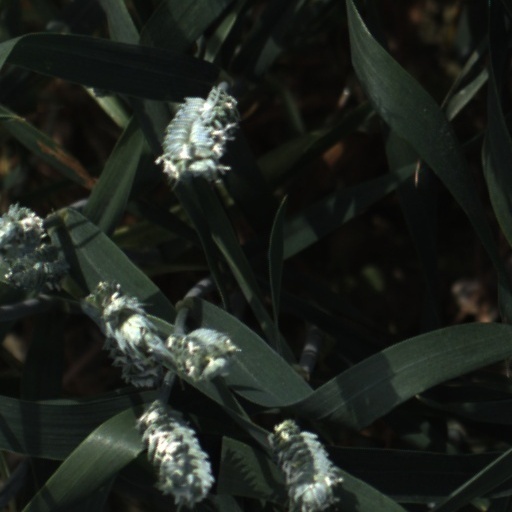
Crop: wheat